Landline (film)

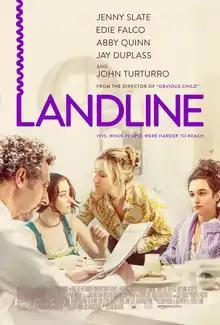
Theatrical release poster

Landline is a 2017 American comedy film directed by Gillian Robespierre with a screenplay by Elisabeth Holm from a story by Robespierre, Holm and Tom Bean. The film stars Jenny Slate, Edie Falco, Abby Quinn, John Turturro, Jay Duplass and Finn Wittrock, and follows sisters in 1990s New York City who think their father is having an affair.